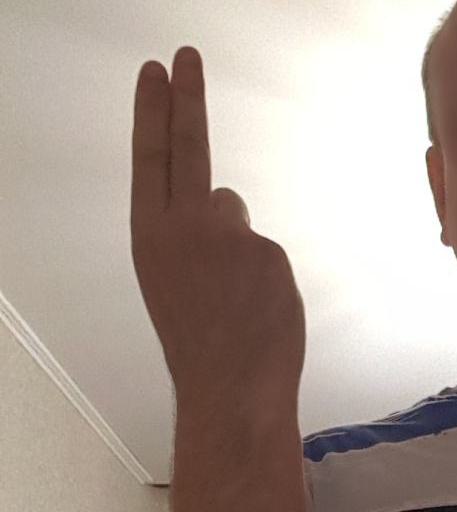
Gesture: two_up_inverted